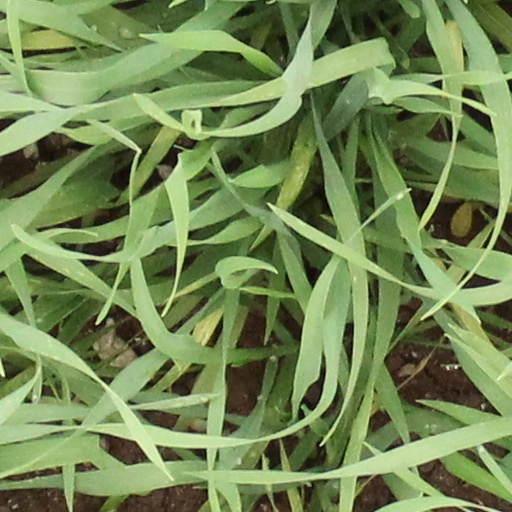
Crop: wheat